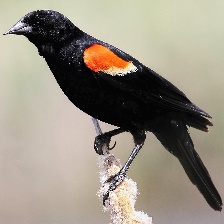
Species: RED WINGED BLACKBIRD
Scientific name: AGELAIUS PHOENICEUS